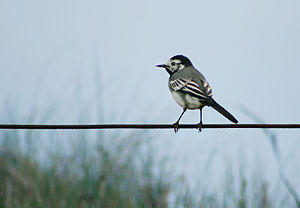
Hvid vipstjert
Hvid vipstjert ved Rindby på Fanø